Horace Greely Prettyman

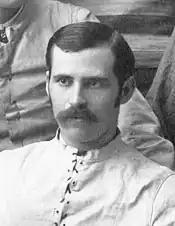
Prettyman from the 1884 team photograph

On the trip, the team lost to Yale 46–0, the worst defeat to that time in the history of Michigan football. The Yale game was played on a Saturday, and Michigan played Harvard the next day, losing 3–0. The second half was played largely in darkness, and the "Boston Journal" said of the play:"All that could really be called a game was the first half before the intermission, the latter half being nothing more than a scramble because of the darkness. ... [T]he pitch dark for the whole of this half prevented the teams from distinguishing friend from foe. It was one continuous scramble, and the spectators were unable to distinguish any of the actions."